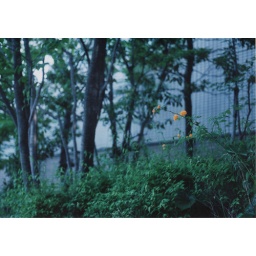
yellow flowers was jumpled in my eyes.